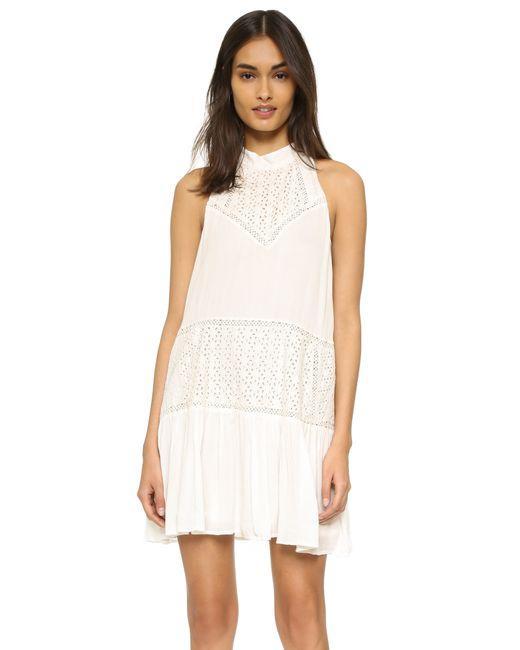
Ärmelloses weißes kurzes Spitzenkleid für Frauen